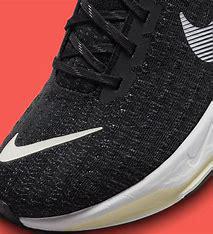
Brand: Nike
Model: Zoomx Invincible Run Flyknit